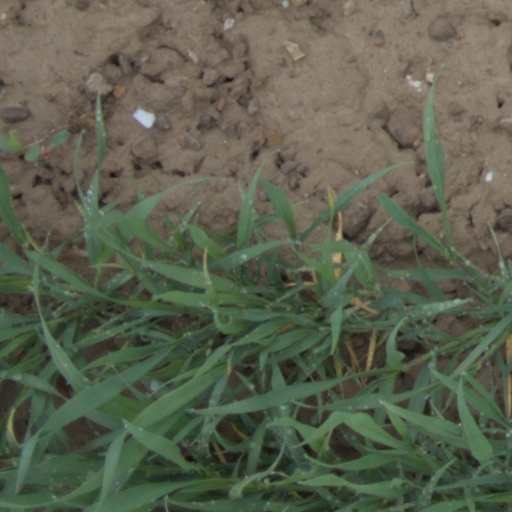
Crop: wheat